Mabel Freer

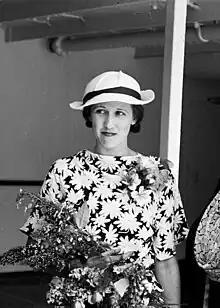
Freer aboard TSS Awatea in Sydney in December 1936, during her second attempt to enter Australia

Mabel Magdalene Freer (later Cusack) was a British woman whose exclusion from Australia on morality grounds in 1936 became a cause célèbre and led to a political controversy.